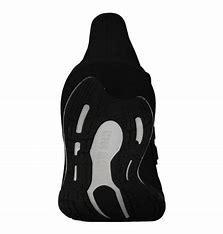
Brand: Adidas
Model: Ultraboost Light Lauf